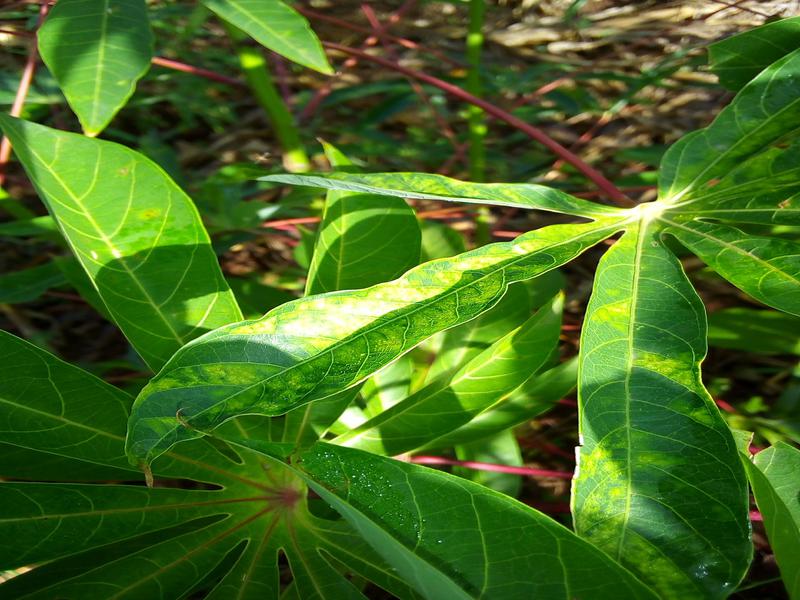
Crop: cassava
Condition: mosaic_disease